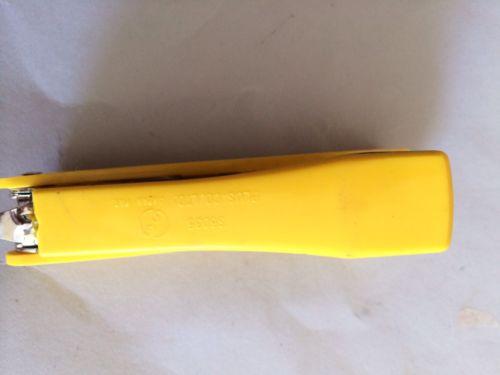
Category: stapler